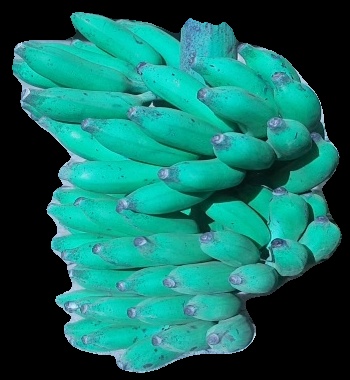
Variety: elakki-bale
Grade: grade3